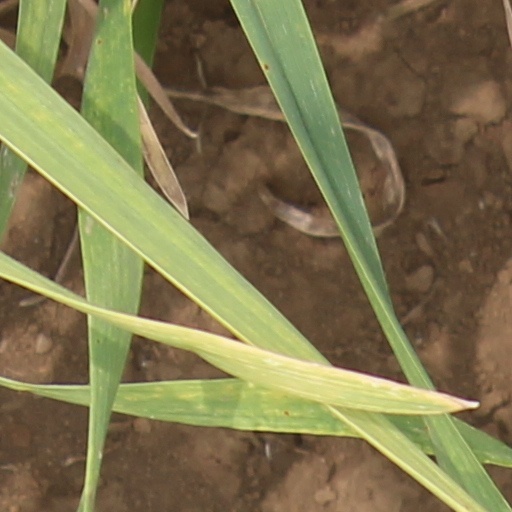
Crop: wheat